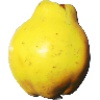
Label: Quince 1